Pipamperone

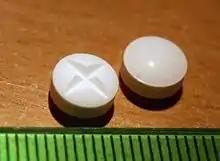
Pipamperon Neuraxpharm, 40mg

Pipamperone acts as an antagonist of the 5-HT, 5-HT, 5-HT D, D, D, α-adrenergic, and α-adrenergic receptors. It shows much higher affinity for the 5-HT and D receptors over the D receptor (15-fold in the case of the D receptor, and even higher in the case of the 5-HT receptor), being regarded as "highly selective" for the former two sites at low doses. Pipamperone has low and likely insignificant affinity for the H and mACh receptors, as well as for other serotonin and dopamine receptors.